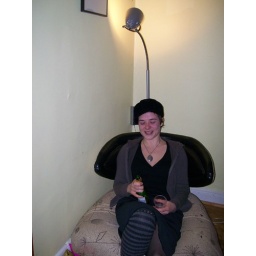
ksd in chair w/ lamp coming out of her head